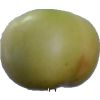
Label: Apple 6